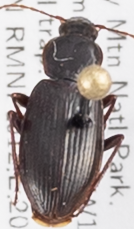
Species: Calathus advena
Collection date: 2018-08-06
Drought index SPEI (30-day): -0.23
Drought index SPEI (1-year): -1.082
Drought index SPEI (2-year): -0.46